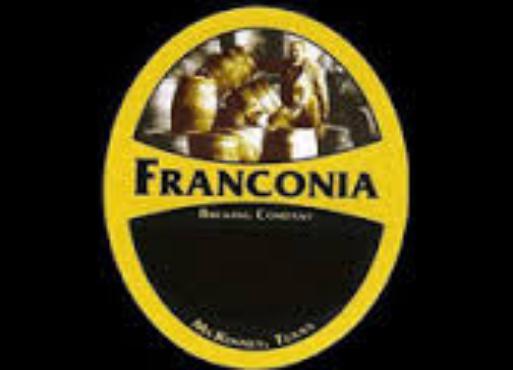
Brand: Franconia
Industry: Food